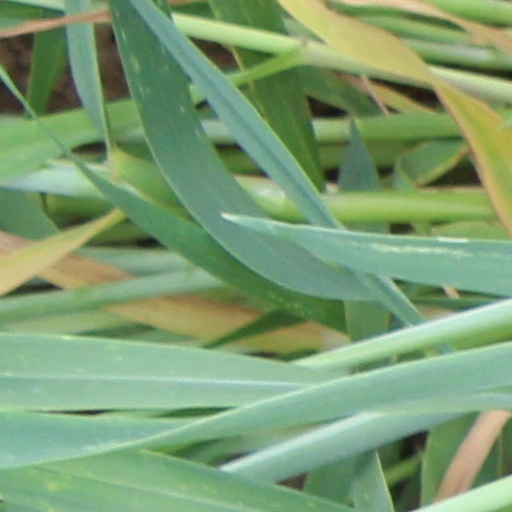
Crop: wheat